Venson Hamilton

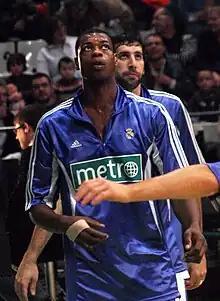

Shad Venson Hamilton (born August 11, 1977) is an American former professional basketball player.